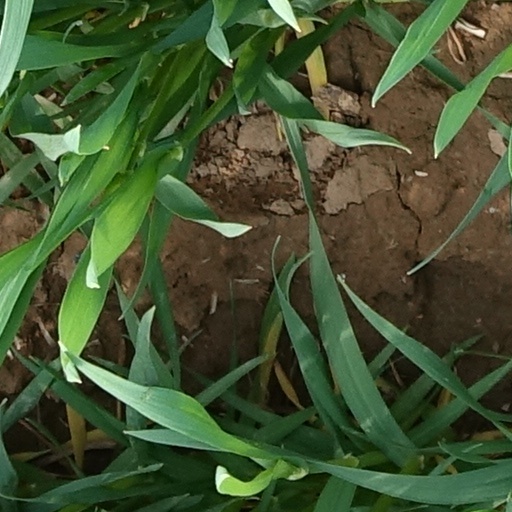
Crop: wheat